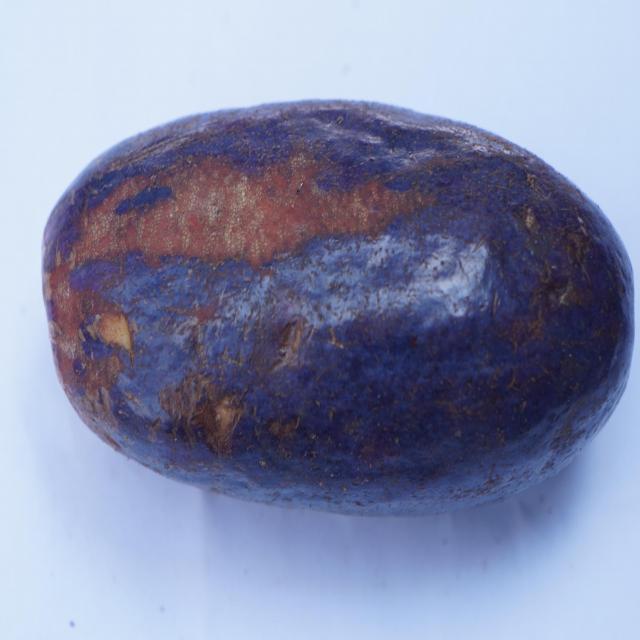
Plum grade: unaffected